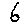
Label: 6